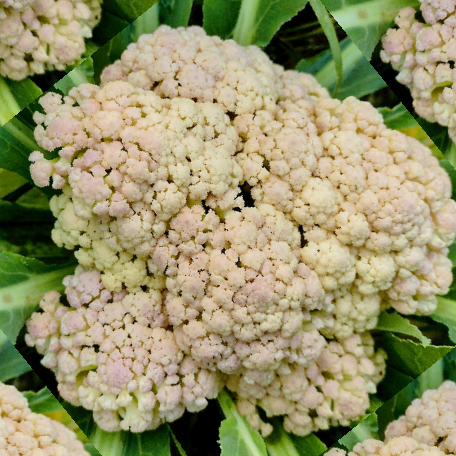
Label: Bacterial spot rot